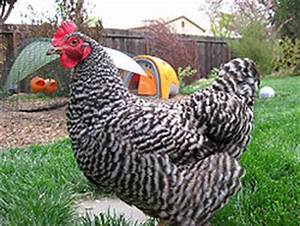
Label: gallina